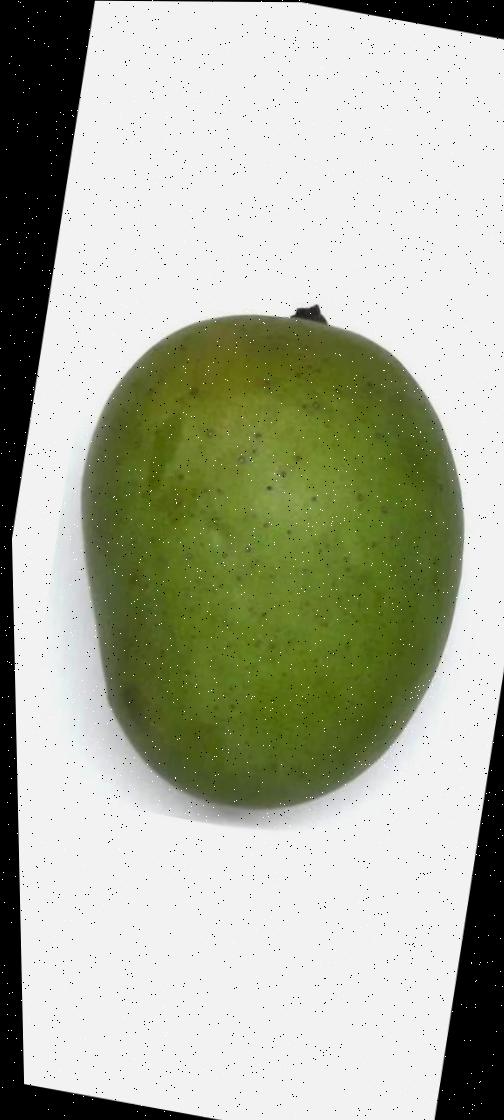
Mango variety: Langra